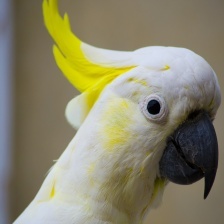
Species: COCKATOO
Scientific name: CACATUIDAE
ImageNet parent category: sulphur-crested_cockatoo